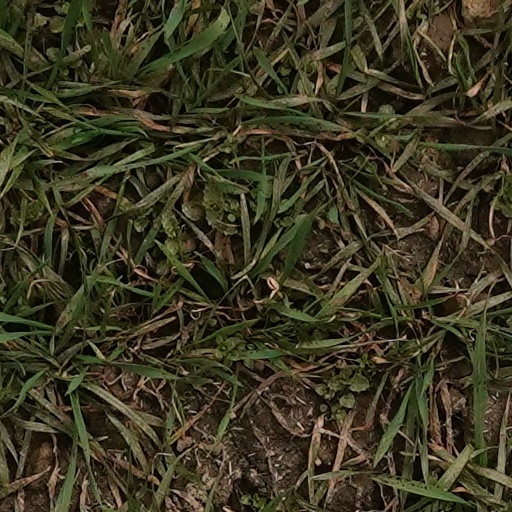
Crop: wheat